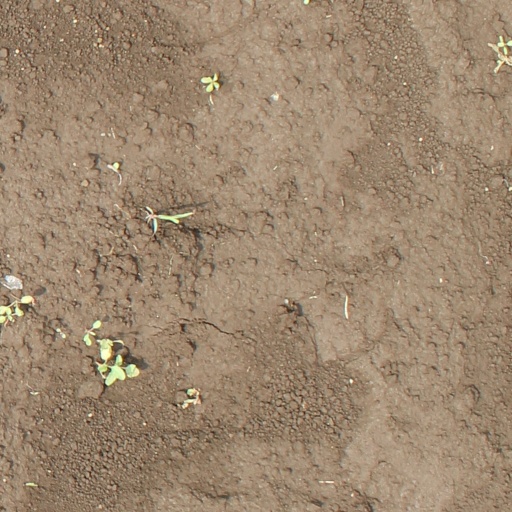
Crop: soybean